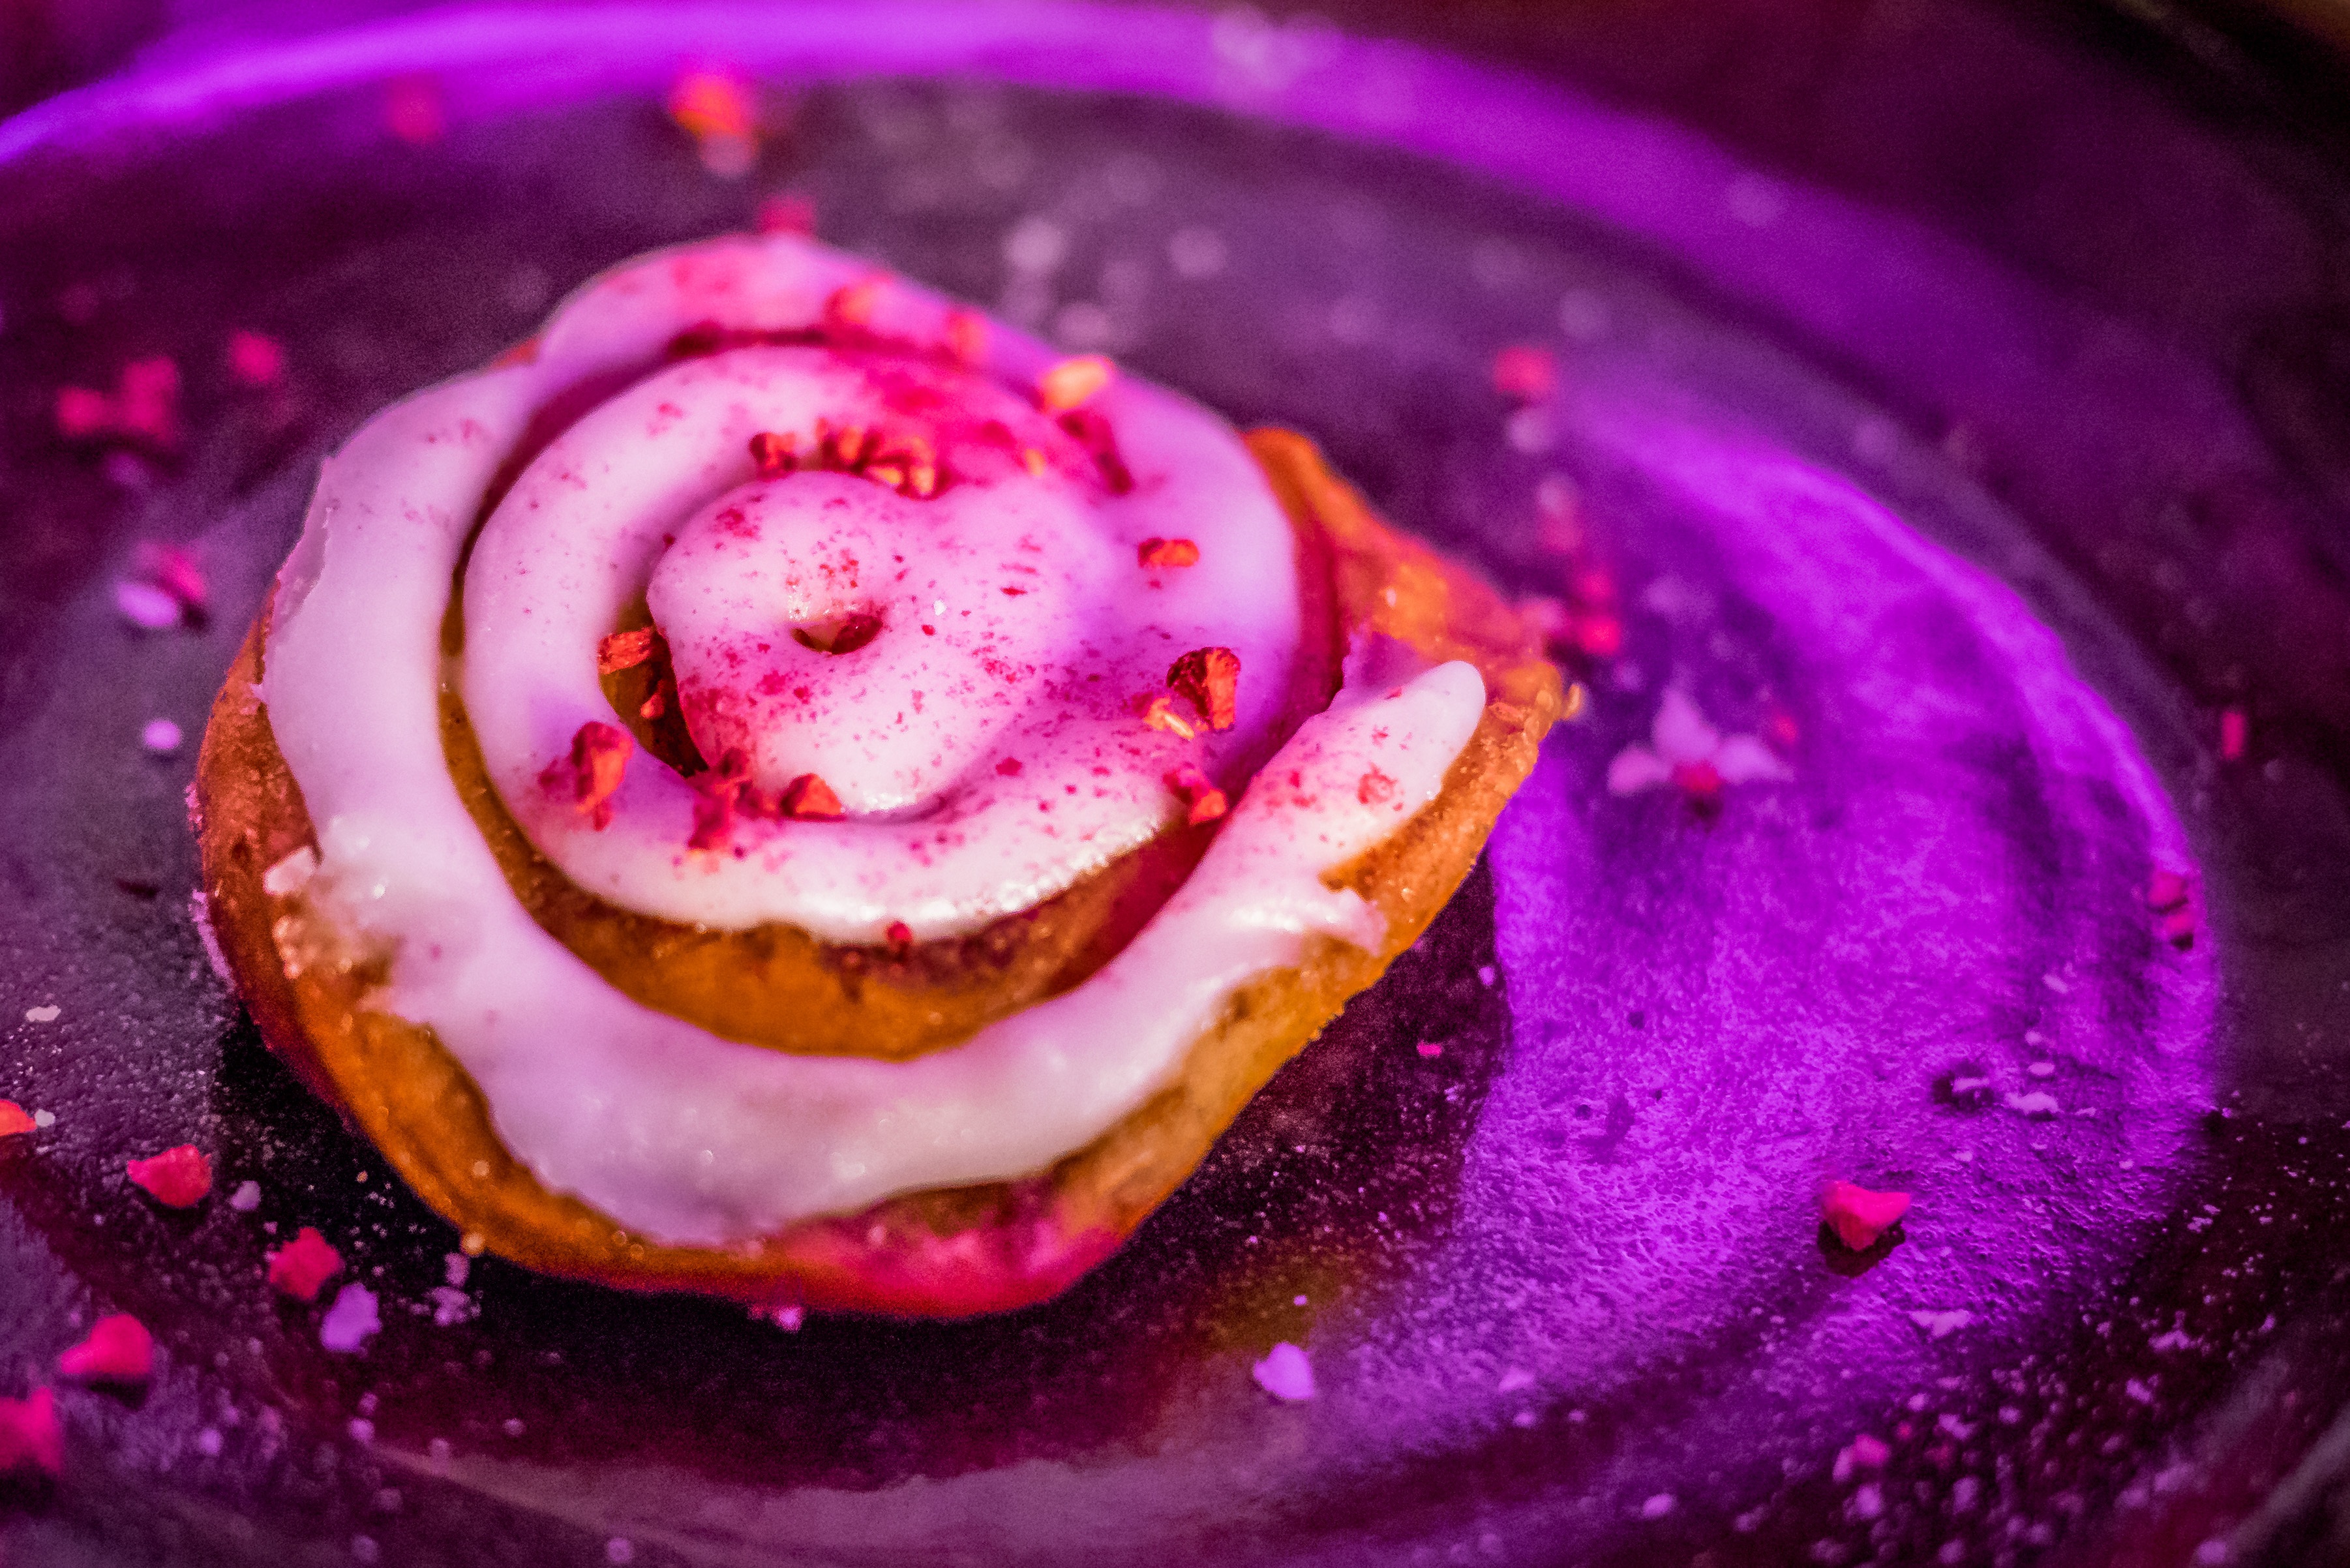
plant, fruit, berry, sweet, flower, food, produce, vegetable, dessert, pastry, close up, sweetness, nordic, macro photography, flavor, flowering plant